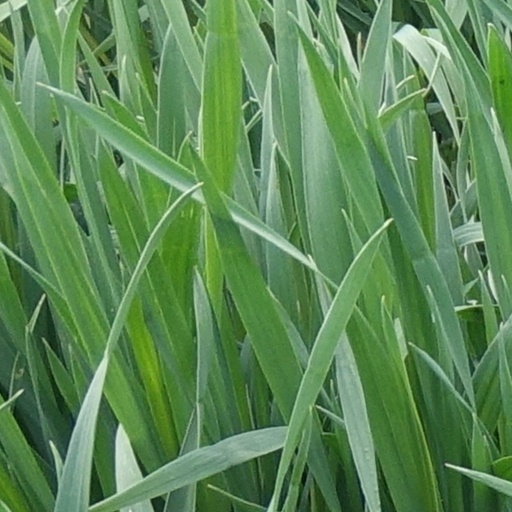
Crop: wheat